2025 Masters (snooker)

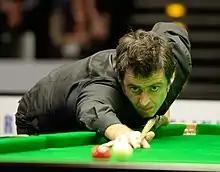
The previous year's winner Ronnie O'Sullivan (pictured in 2015) withdrew on medical grounds.

The original invitees to the event were the top 16 players in the snooker world rankings, as they stood after the 2024 UK Championship. Si Jiahui and Chris Wakelin, who both entered the top 16 for the first time in the 202425 season, made their Masters debuts. Neil Robertson, ranked 17th after the UK Championship, was set to miss the Masters for the first time since 2018. However, O'Sullivan, who had won his eighth Masters title at the previous year's event by defeating Ali Carter 107 in the final, withdrew from the tournament on medical grounds. Robertson replaced O'Sullivan in the draw.